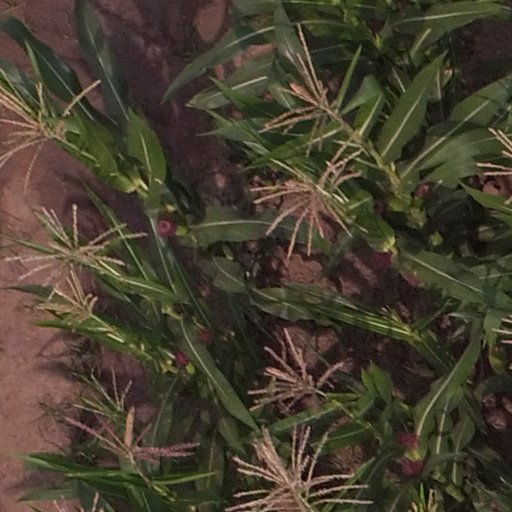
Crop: maize; corn